Elsah, Illinois

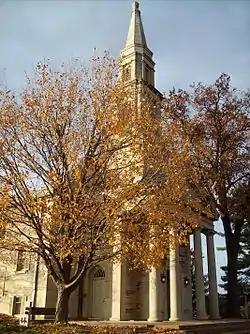
Principia College Chapel

The school district is Southwestern Community Unit School District 9.